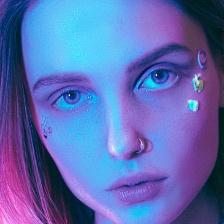
Label: faces